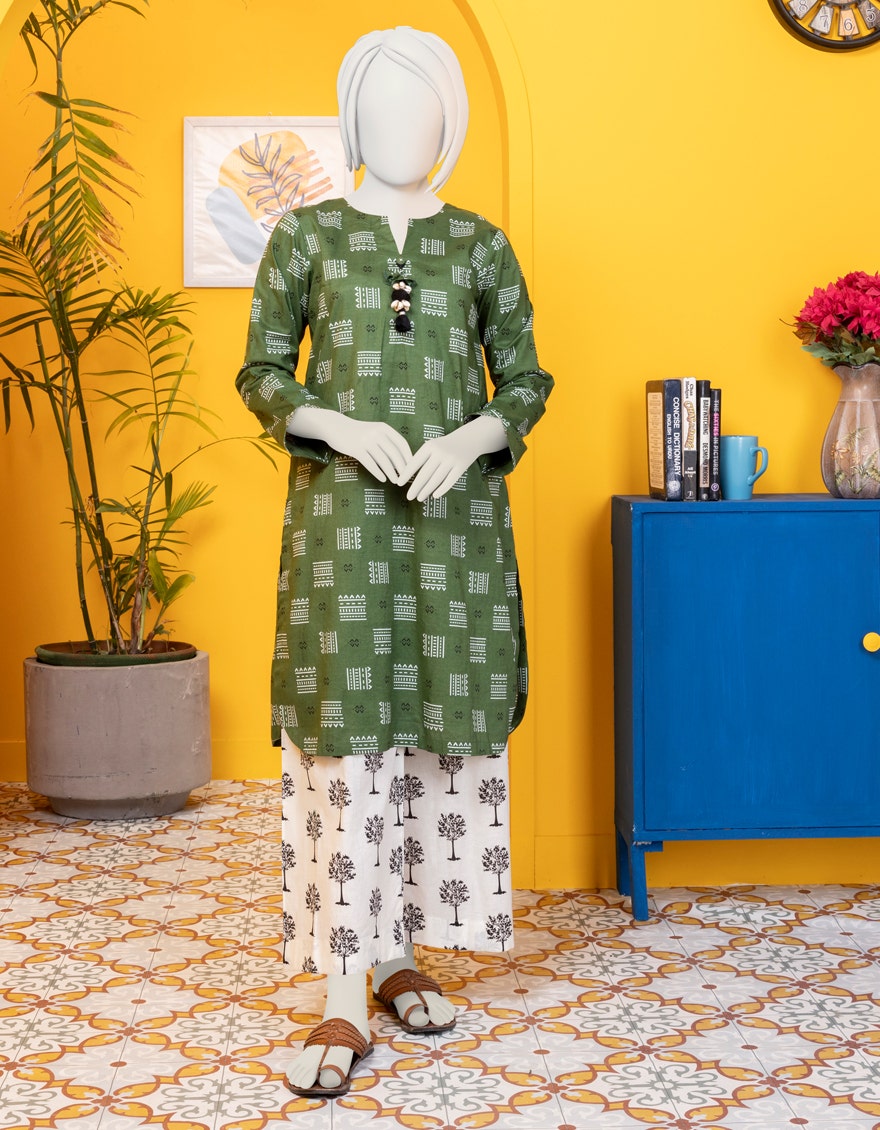
green multi printed kurta